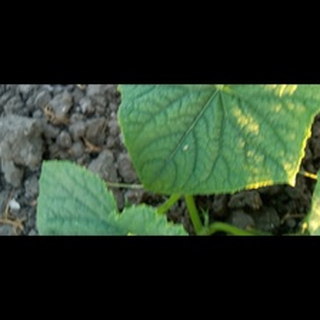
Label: healthy_cucumber